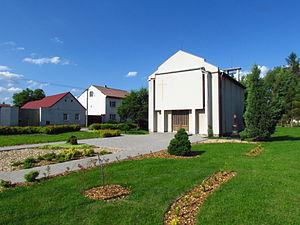
Litovany est une commune du district de Třebíč, dans la région de Vysočina, en République tchèque. Sa population s'élevait à 126 habitants en 2019.